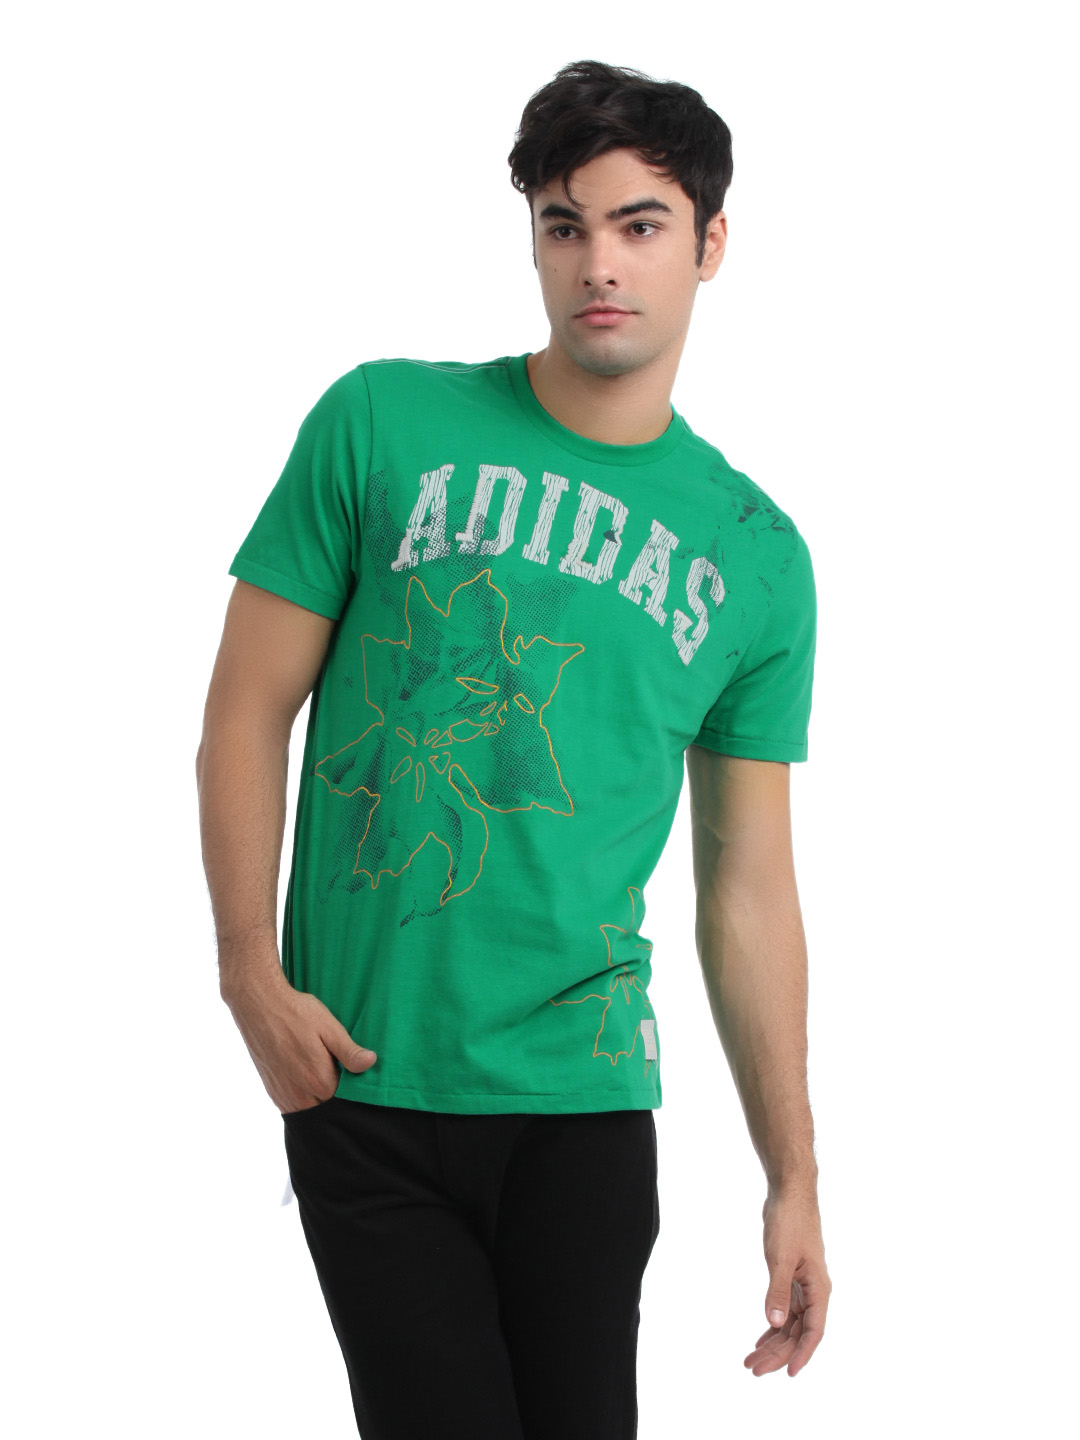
ADIDAS Men Green Printed T-shirt
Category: Apparel / Topwear / Tshirts
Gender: Men
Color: Green
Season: Summer 2012
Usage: Casual